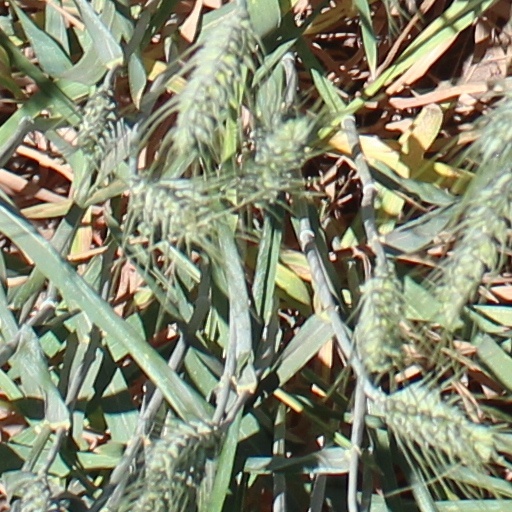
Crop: wheat